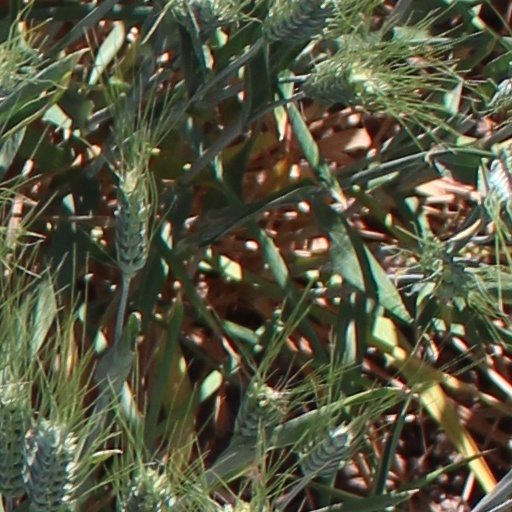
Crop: wheat